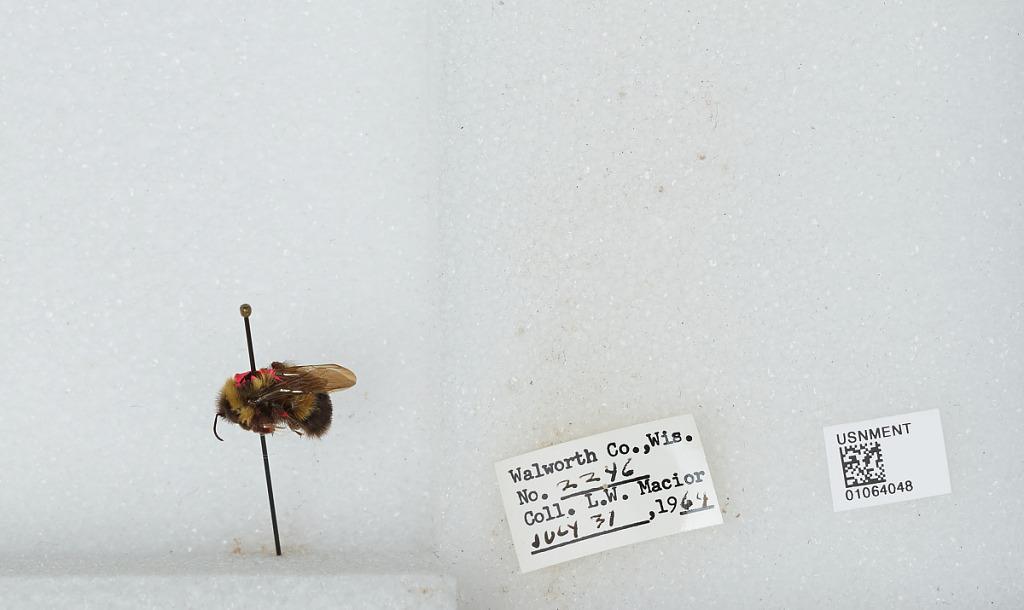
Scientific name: Bombus (Bombus) affinis Cresson
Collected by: L. Macior
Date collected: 1964-7-31
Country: United States
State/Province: Wisconsin
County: Walworth
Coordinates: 42.67, -88.54